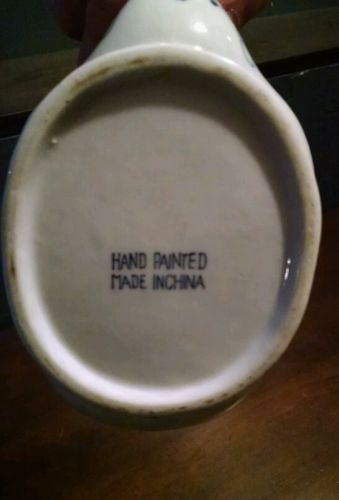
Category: kettle